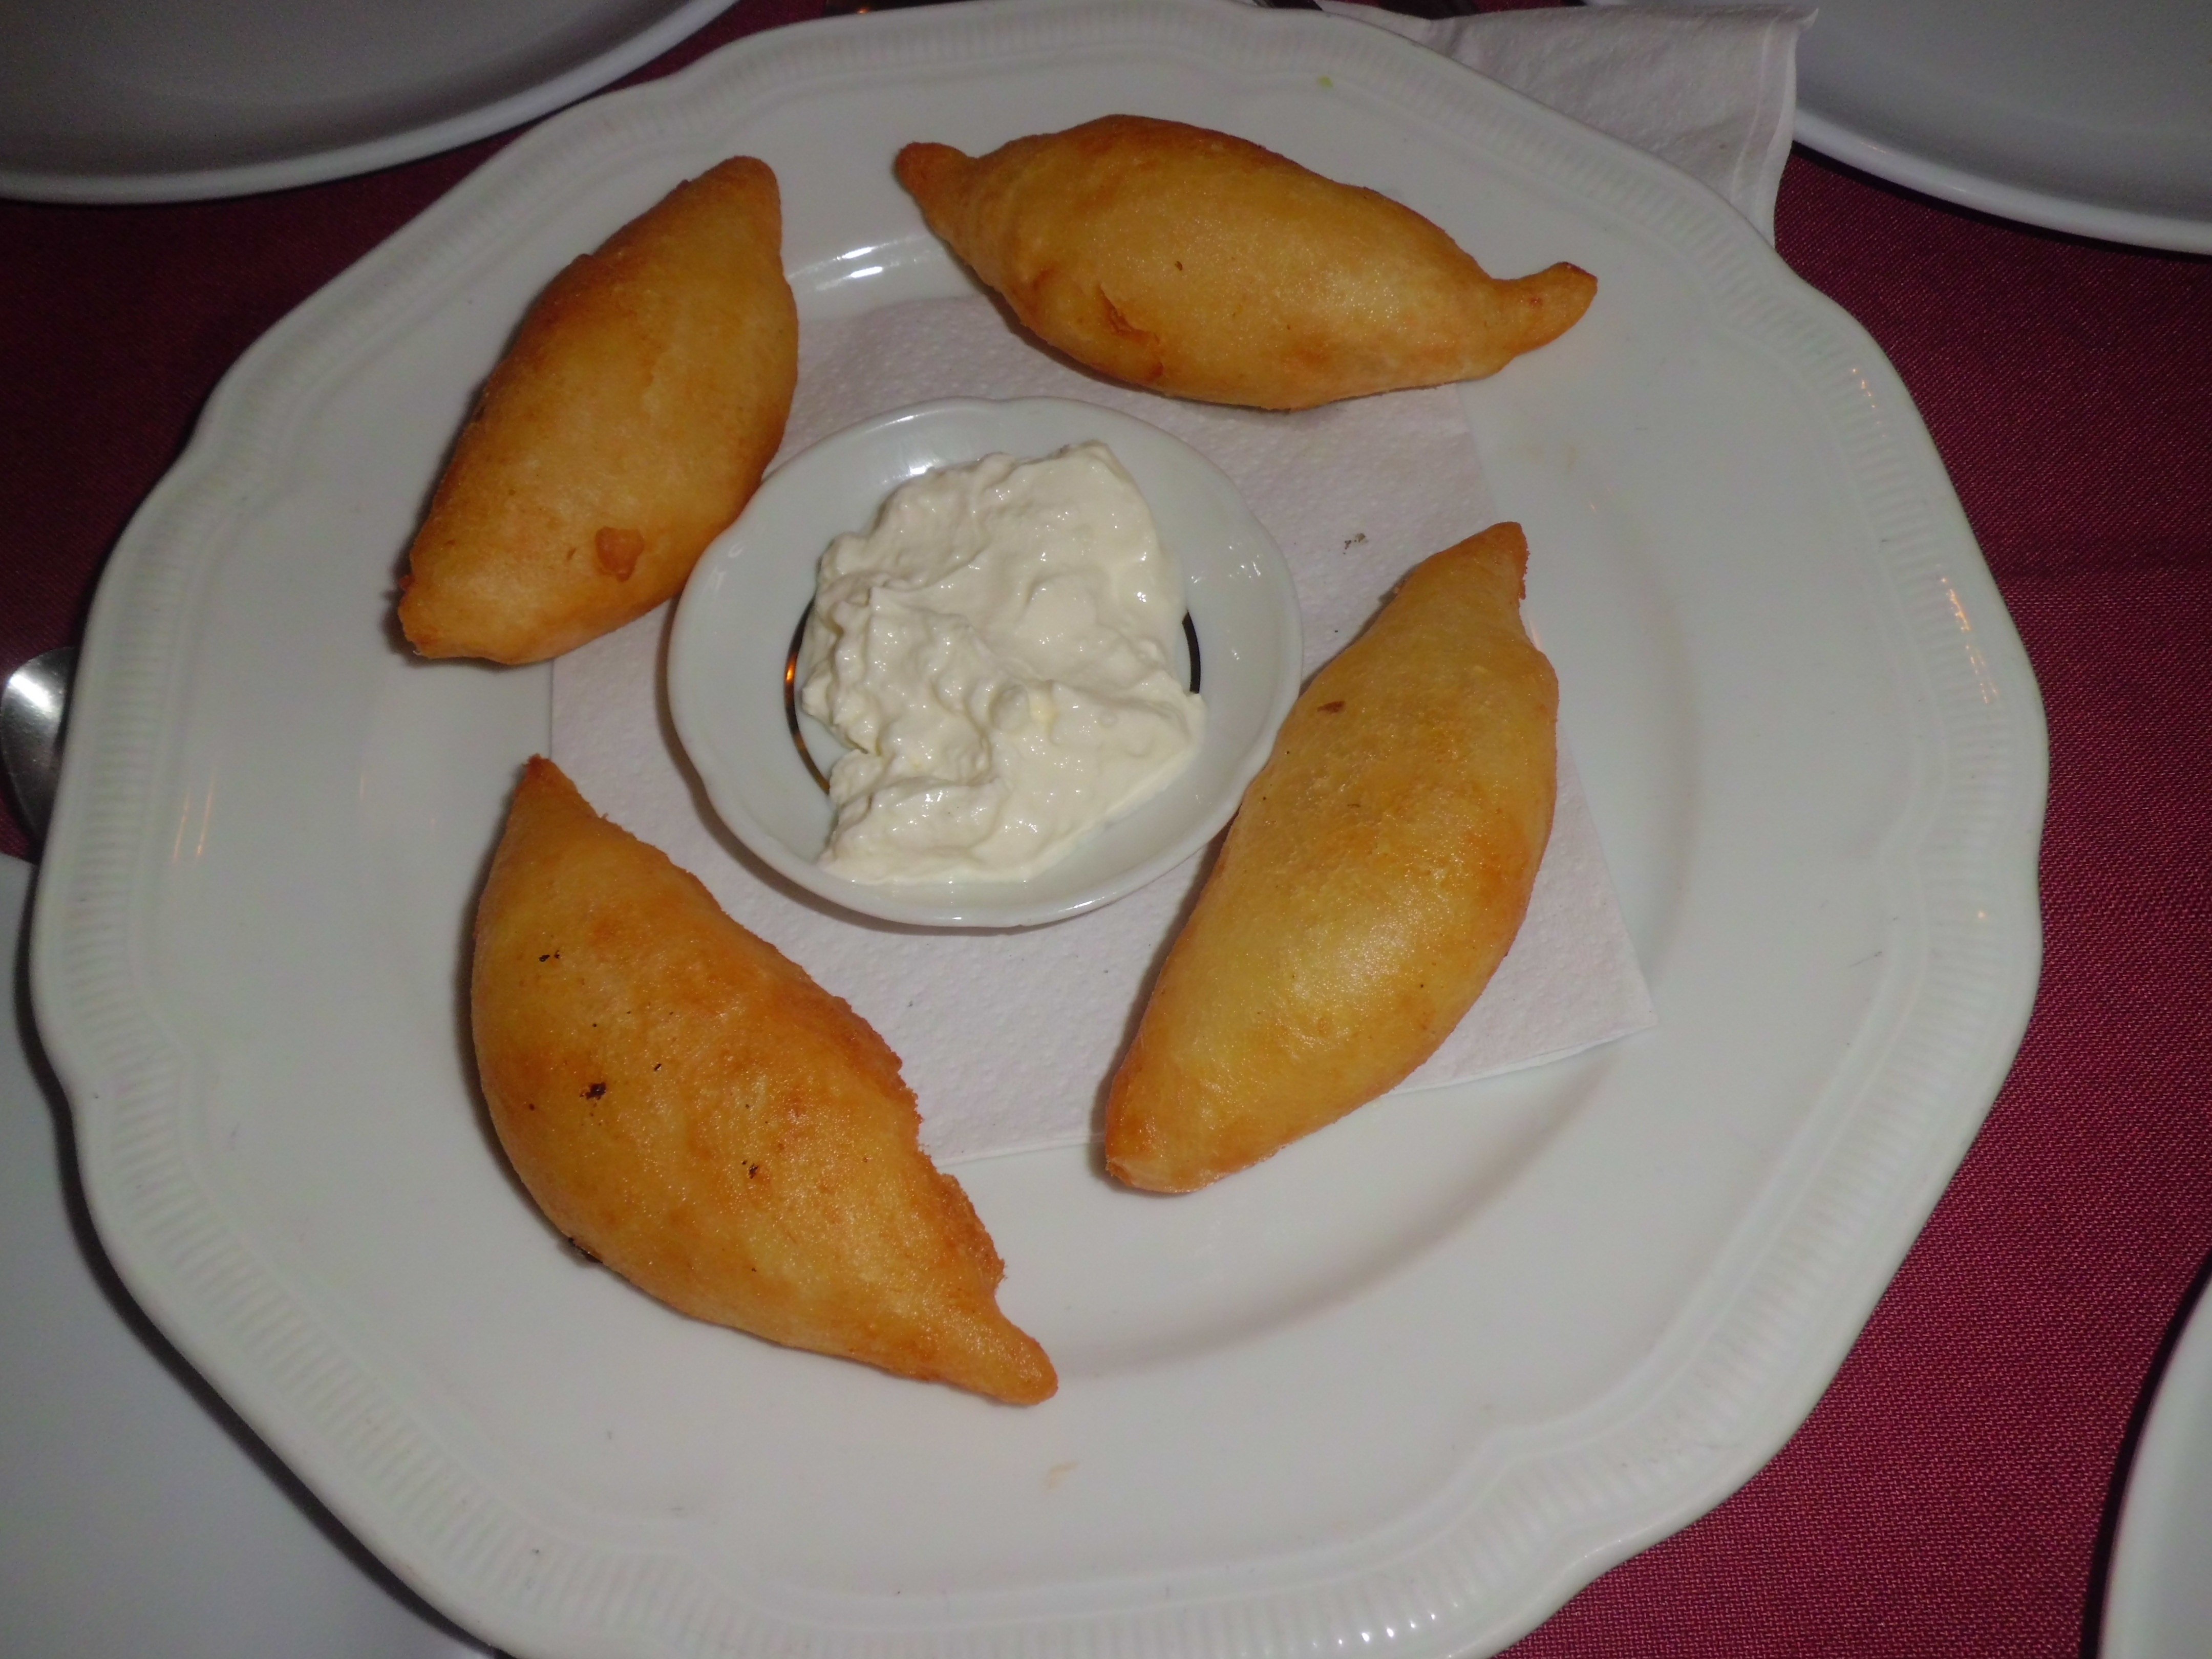
dish, meal, food, produce, breakfast, snack, cuisine, empanadas, dish typical of colombia